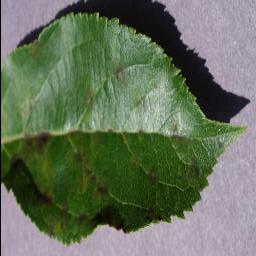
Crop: apple
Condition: scab